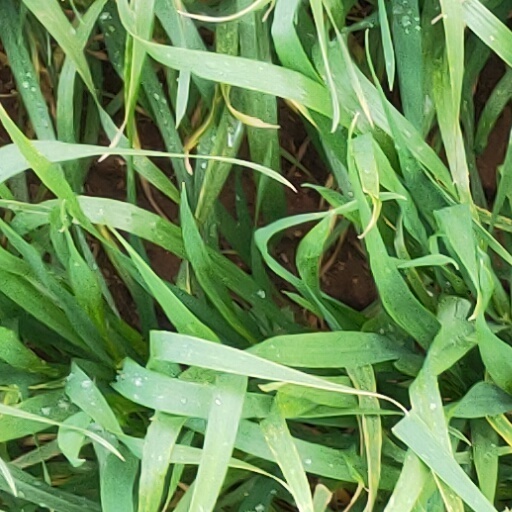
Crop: wheat